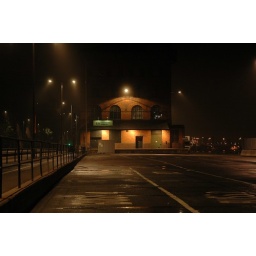
Station house by the water